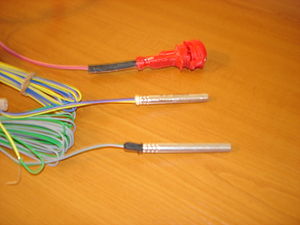
Detonator
El-detonatorer
En detonator anvendes til at antændelse af tænd- og sprængladning samt til antændelse af sprængsnor. Detonatoren kan så at sige konvertere en detonation i noget meget følsomt sprængstof til en detonation i et sprængstof, som er meget mindre følsomt for ydre påvirkninger.